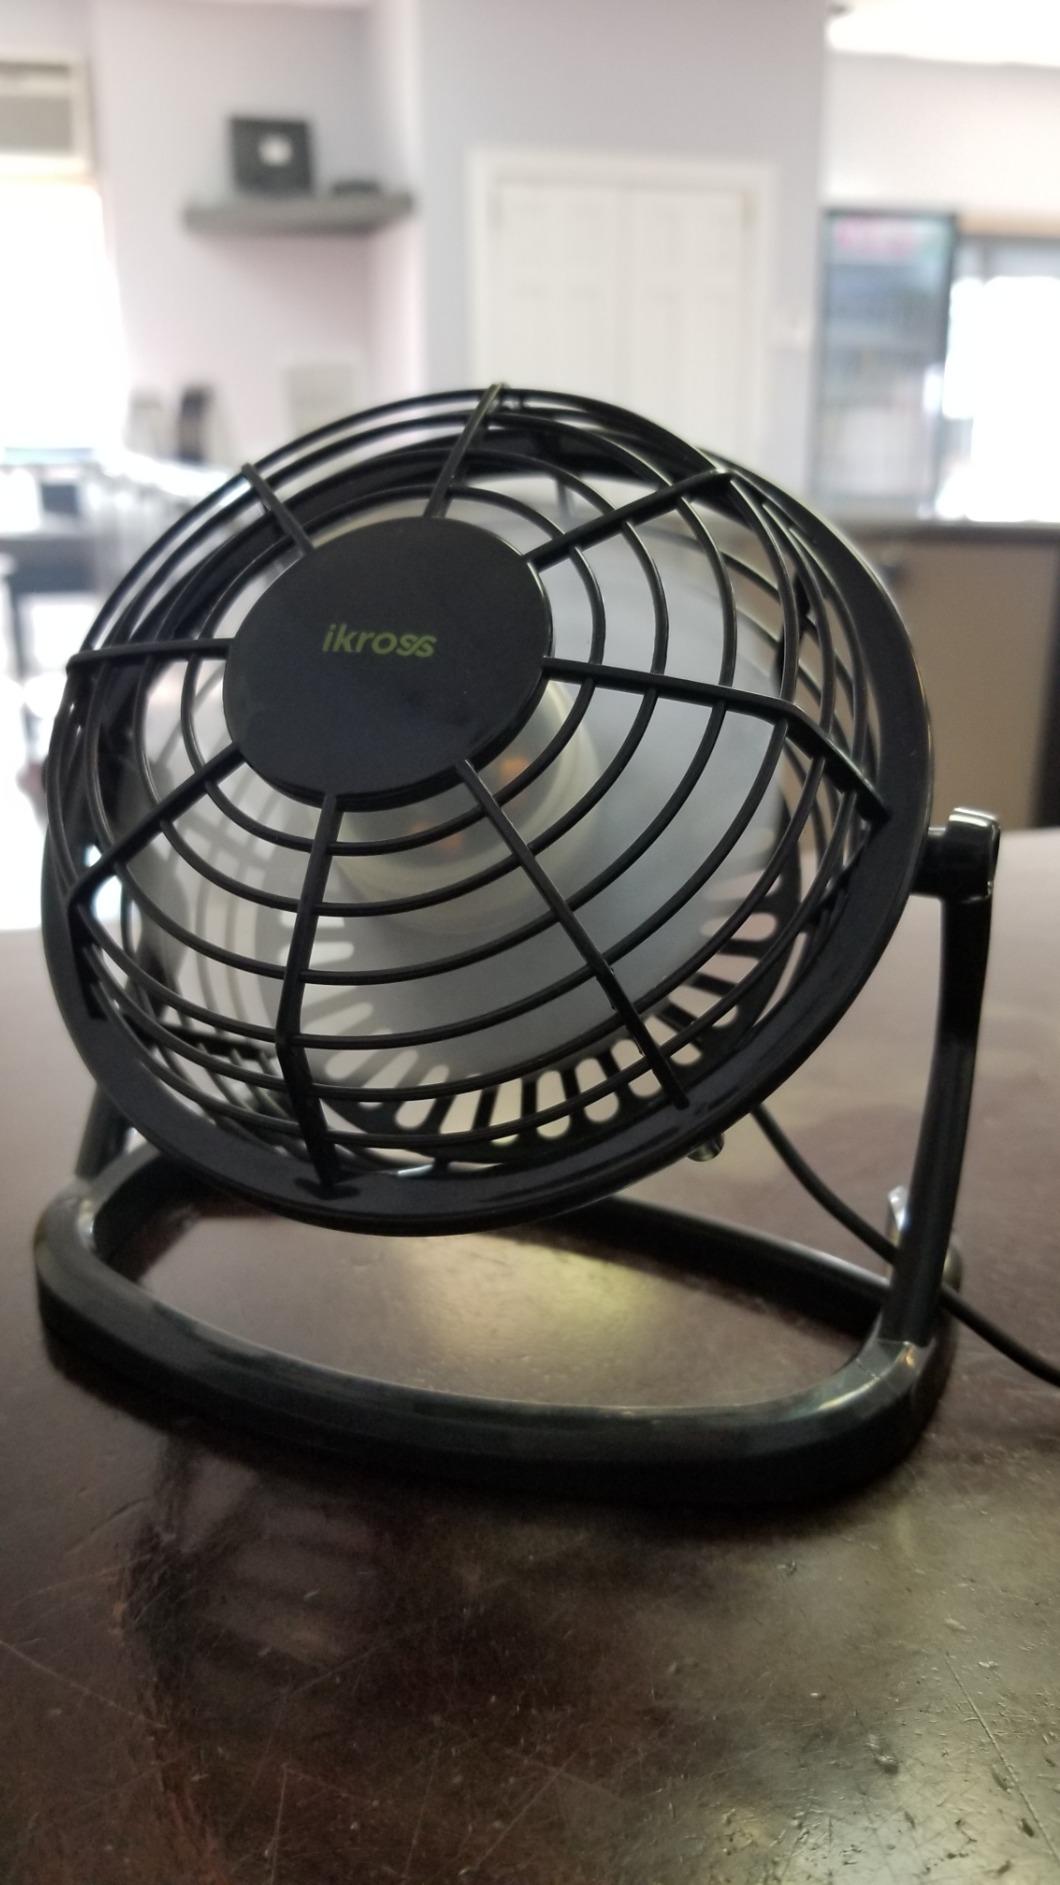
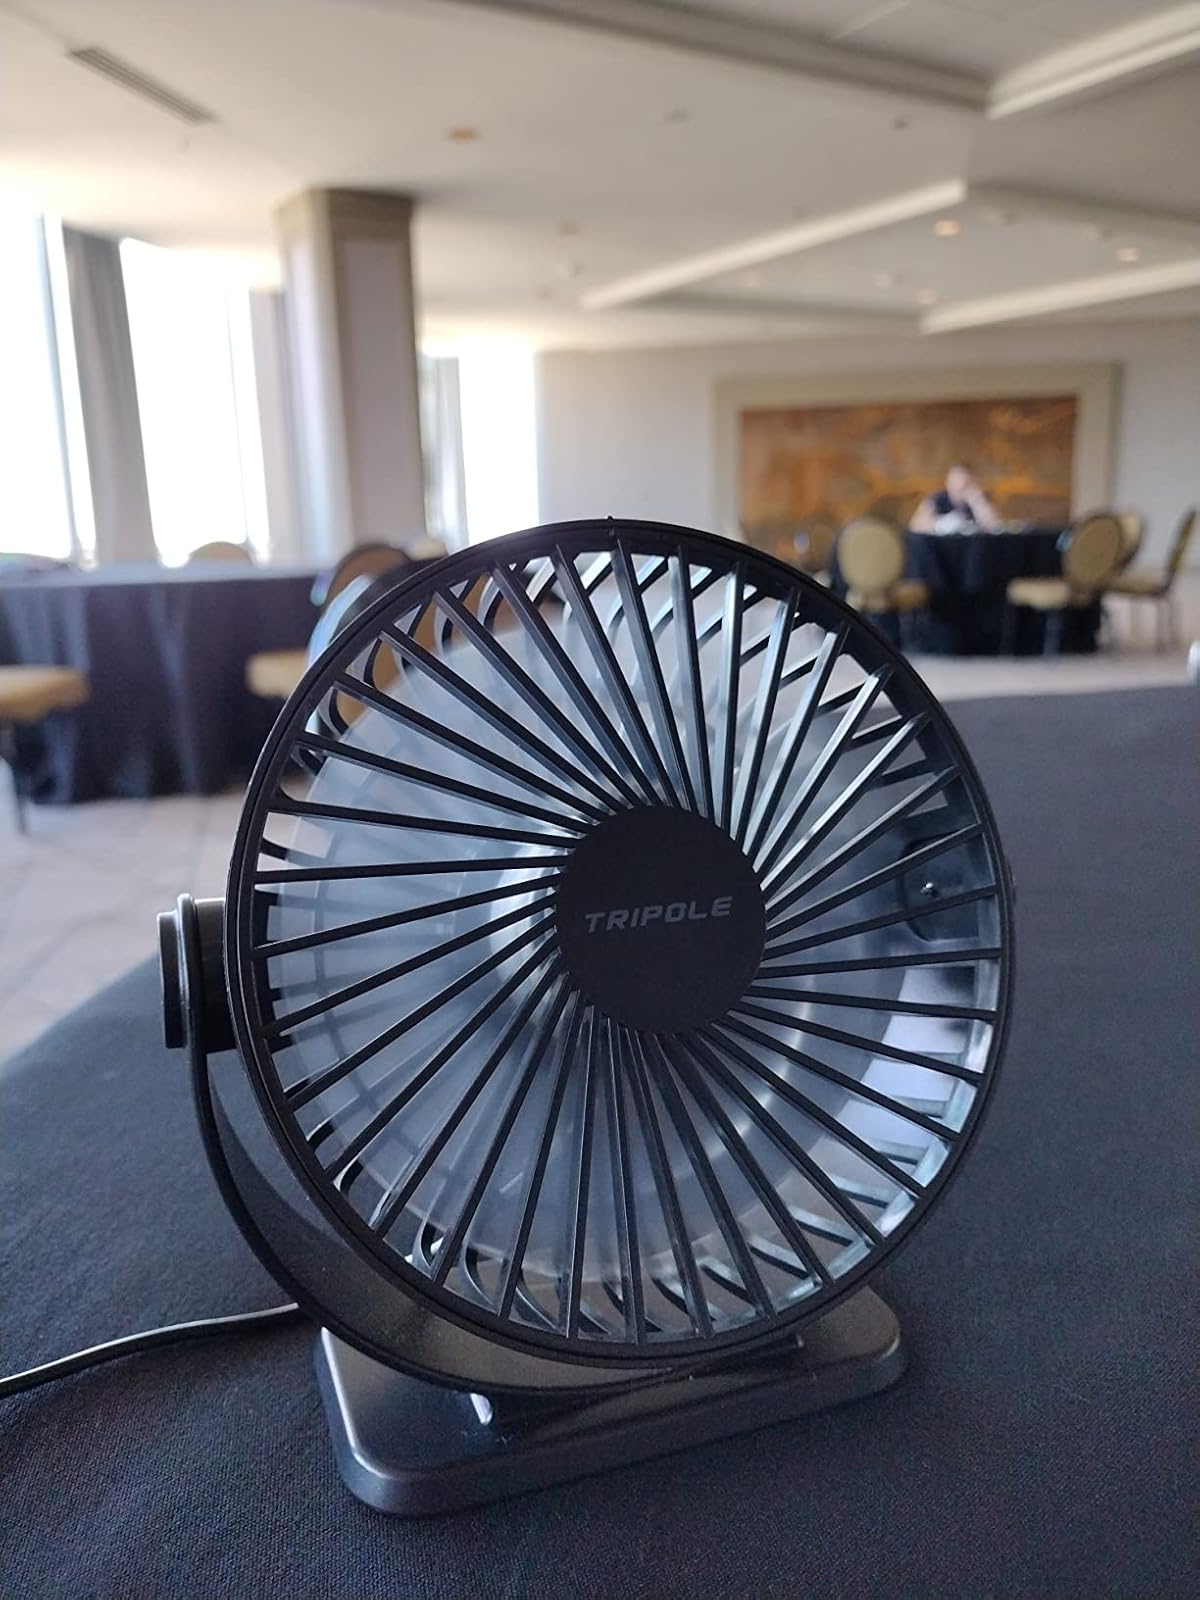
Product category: fan
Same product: no